Molesworth-St Aubyn baronets

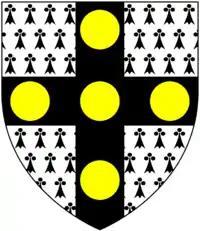
Arms of St Aubyn, as quartered by the Molesworth-St Aubyn Baronets of Pencarrow: "Ermine, on a cross sable five bezants"

The Molesworth, later Molesworth-St Aubyn Baronetcy, of Pencarrow near St Mabyn in Cornwall, is a title in the Baronetage of England. It was created on 19 July 1689 for Hender Molesworth, Governor of Jamaica. The second Baronet sat as Member of Parliament for Lostwithiel and Bossiney. The fourth Baronet represented Newport and Cornwall in the House of Commons. The fifth and sixth Baronets sat as Members of Parliament for Cornwall. The eighth Baronet was a prominent Radical politician and served as Secretary of State for the Colonies from July to October in 1855.